Singapore Naval Base

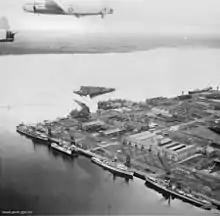
An aerial view of the Singapore Naval Base in June 1953 from RAAF Avro Lincoln bombers.

His Majesty's Naval Base, Singapore, also Her Majesty's Naval Base, Singapore (HMNB Singapore), alternatively known as the Singapore Naval Base, Sembawang Naval Base and HMS Sembawang, was situated in Sembawang at the northern tip of Singapore and was both a Royal Navy shore establishment and a cornerstone of British defence policy (the Singapore strategy) in the Far East between the World Wars. From 1921 to 1941 it was a China Station base, from 1941 to 1945 a repair facility for the Imperial Japanese Navy and from 1945 to 1958 a Far East Fleet base. Today, it is a commercial dockyard but British military activity still exists at the British Defence Singapore Support Unit (BDSSU).